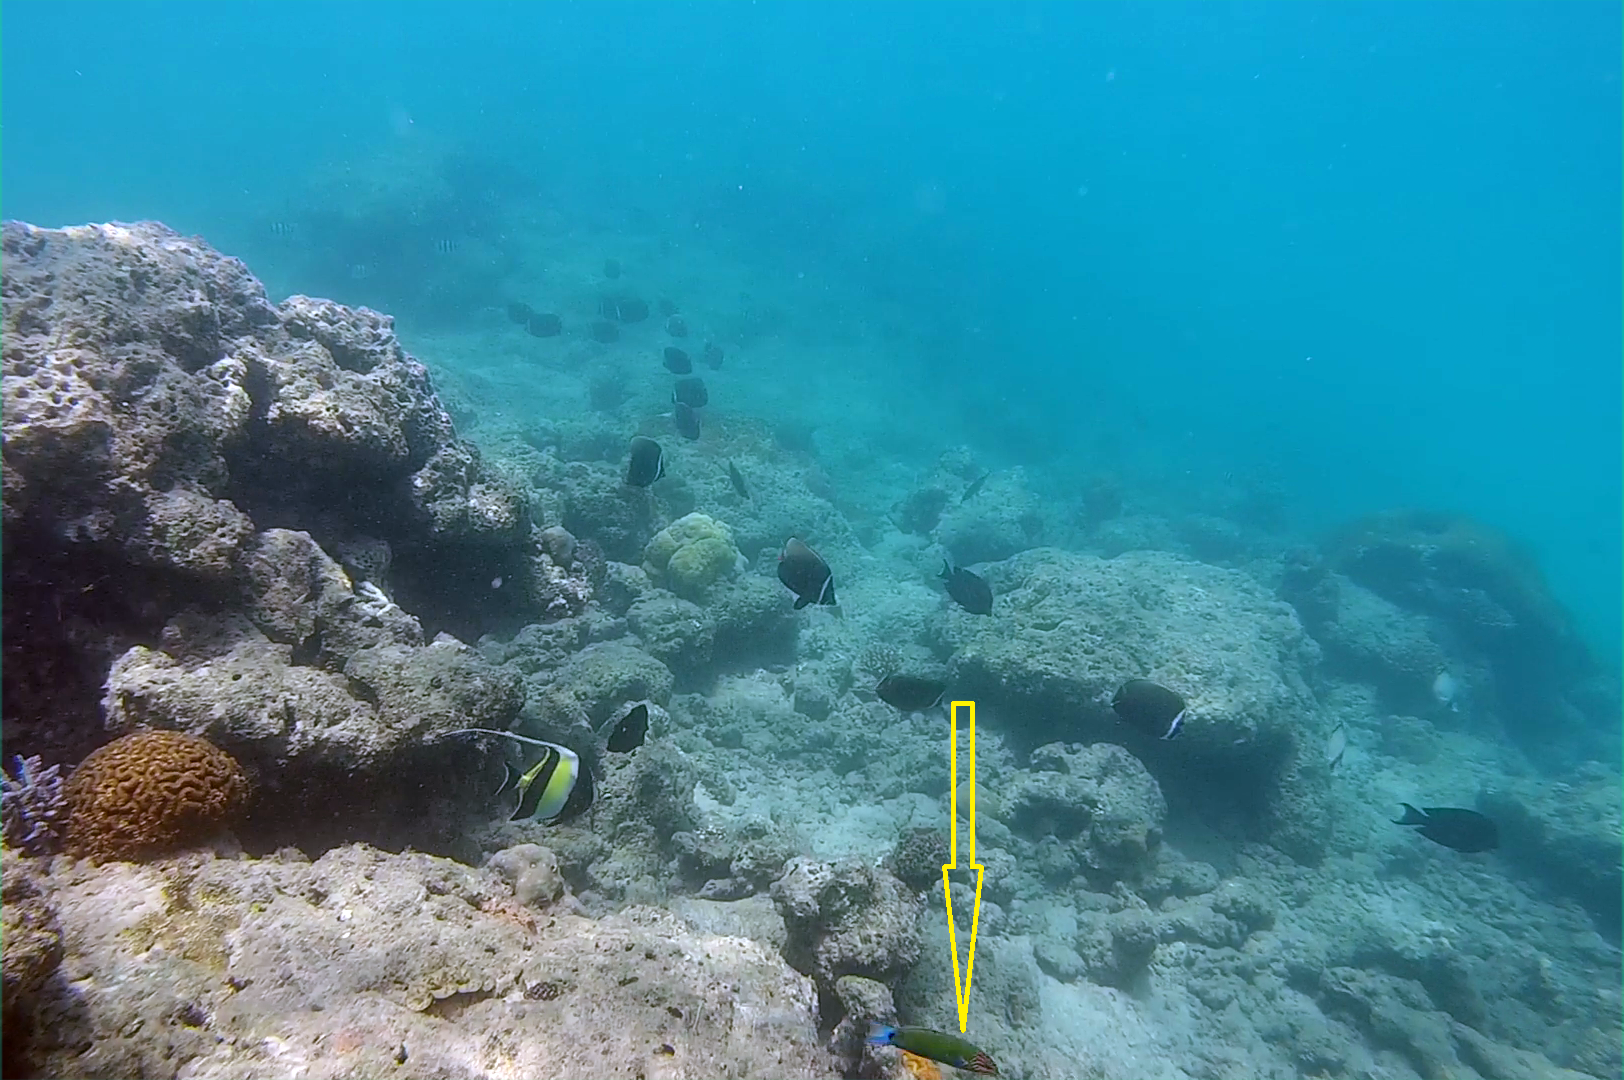
Thalassoma lunare (Moon Wrasse)